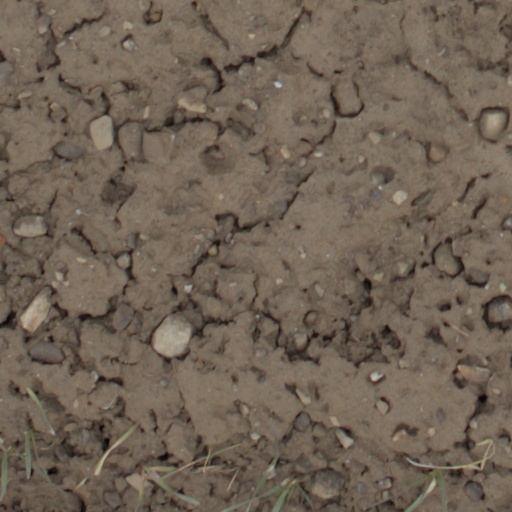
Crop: wheat